Guachama Rancheria

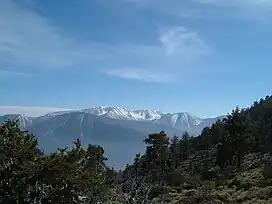
San Bernardino mountains above Redlands

Kaawchama ("Hispanicized" to Guachama), alternatively referred to as Wa’aachnga ("plenty to eat"), was a significant Tongva village in the San Bernardino Valley located in what is now west Redlands, California. The village became referred to by the Spanish as the Guachama Rancheria in 1810 after a supply station was constructed at the village for Mission San Gabriel, which then became part of Rancho San Bernardino following the secularization of the missions in 1833.